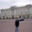
Label: castle